Mario Golf: Advance Tour

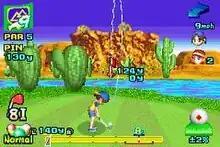
Screenshot of gameplay

In each of the four clubs available in "Mario Golf: Advance Tour", there are three places of interest: the golf course, the practice area, and the student lodging. The golf course is accessed by entering the tourneys or by playing a practice round. The practice area allows the players to hone their skills by doing various mini-games, as well as play a match against the course leader. Each practice area also features a secret challenge that allows the player to obtain useful items. The student lodging area is only accessible in the Marion course, where Neil and Ella live. One can talk to their doubles partner here, as well as save their game.